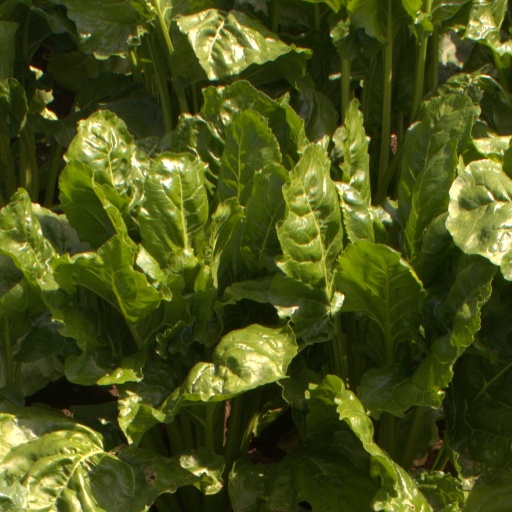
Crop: sugar beet